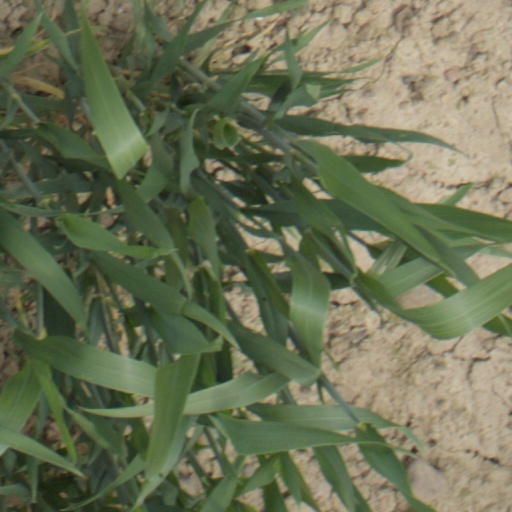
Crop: wheat